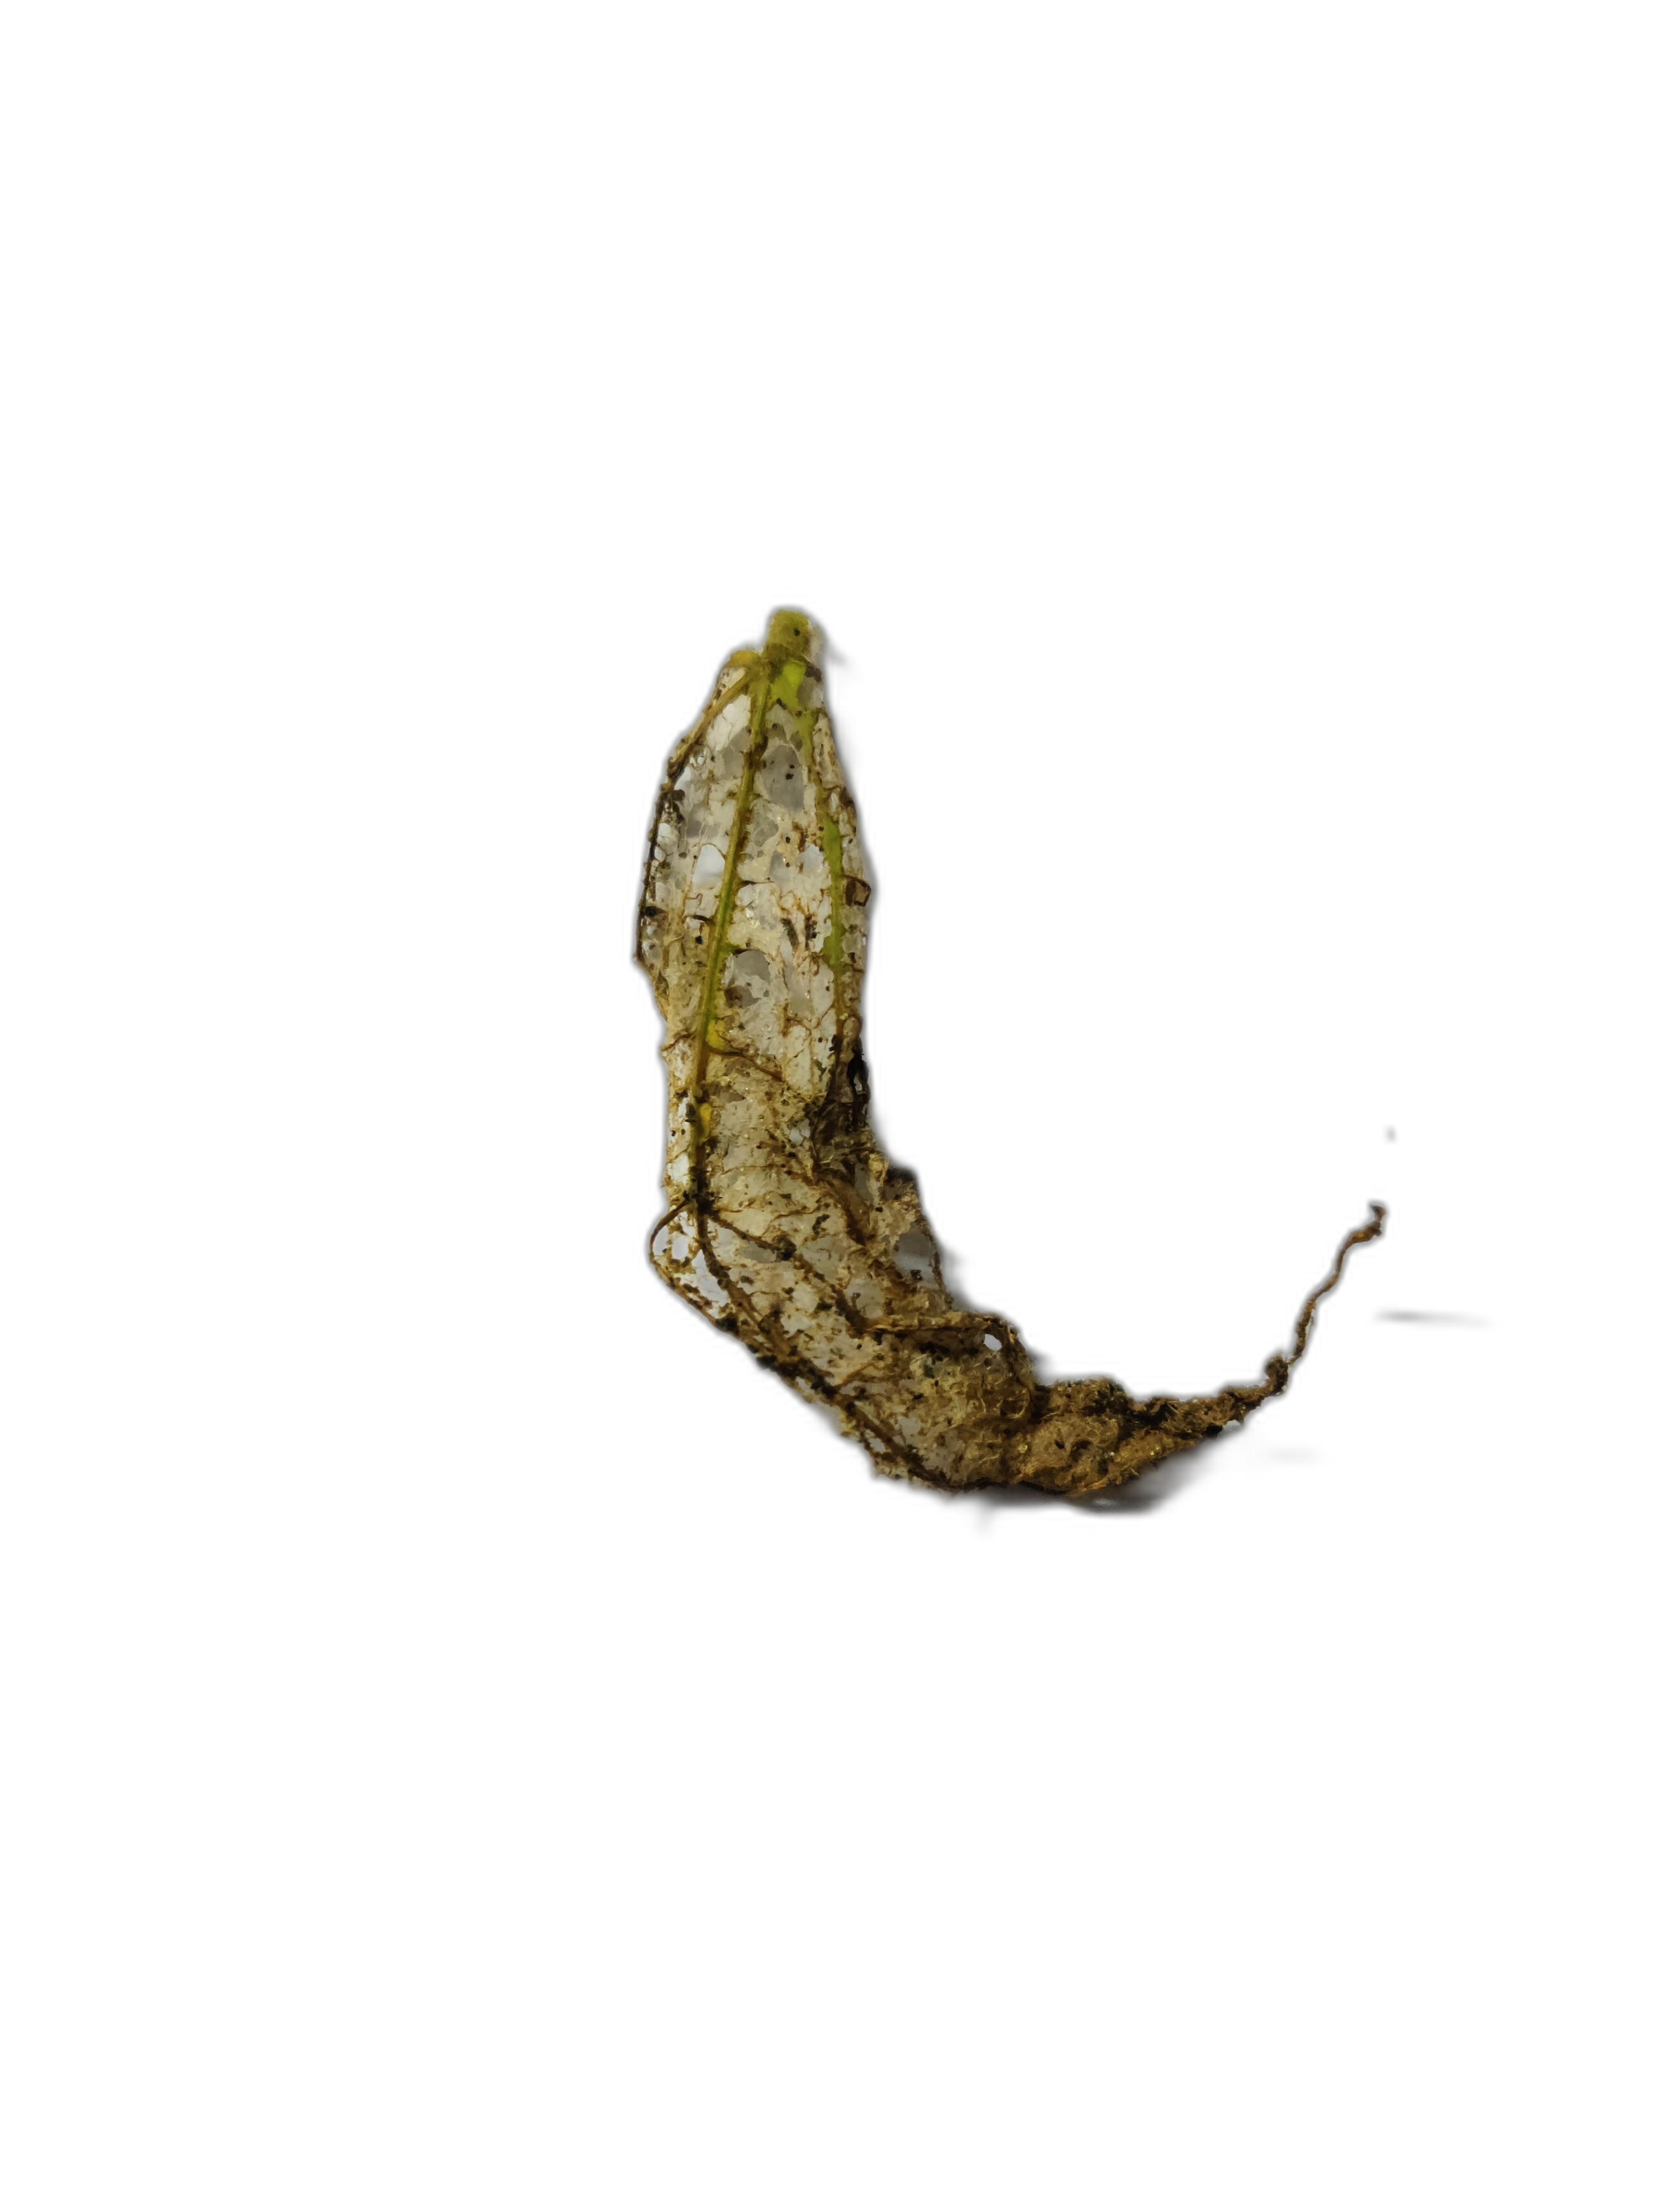
Label: Insect